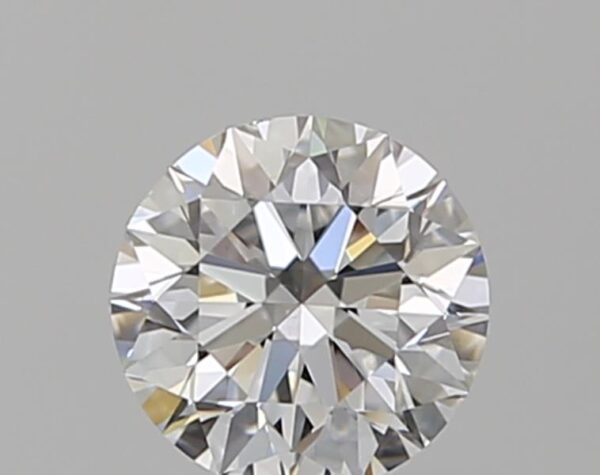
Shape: round
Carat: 0.5
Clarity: VS2
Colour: E
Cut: EX
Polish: EX
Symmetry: EX
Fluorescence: N
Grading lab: GIA
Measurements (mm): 5.05 x 5.08 x 3.17